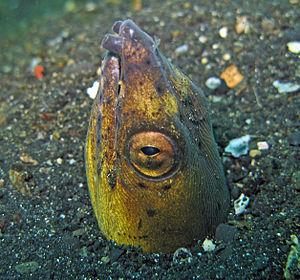
Ophichthidae est une famille de poissons téléostéens serpentiformes.